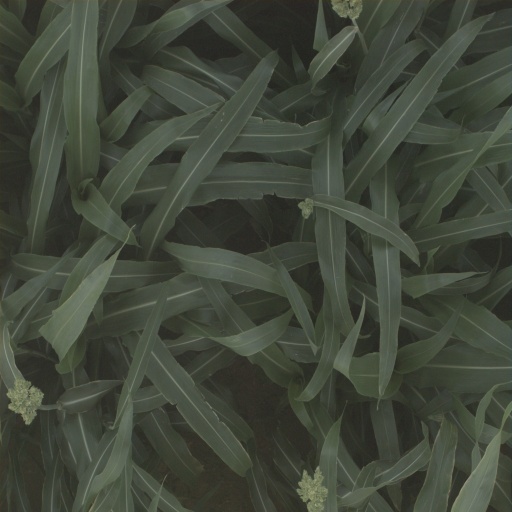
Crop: sorghum